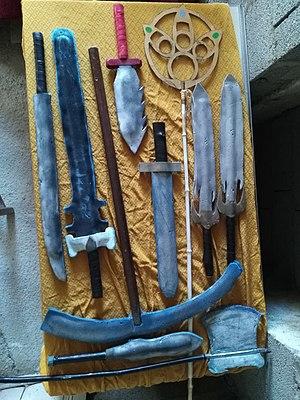
Des armes en mousse artisanales fabriquées pour du jeu de rôles grandeur nature, GN, à partir de contreplaqué et du tapis de camping, peint à la bombe.
Une arme en mousse ou arme en latex est une arme factice utilisée pour simuler des combats. Ces armes sont utilisées dans les jeux de rôle grandeur nature, la pratique de l'escrime ludique, la pratique des arts martiaux, le théâtre et le cinéma, les jeux de combat ou bien comme jouets pour enfants.